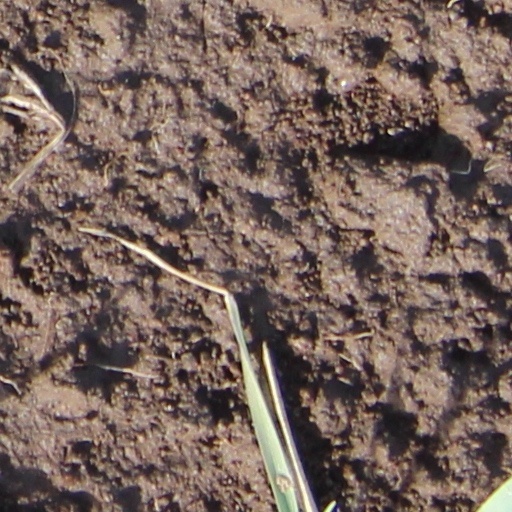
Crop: wheat